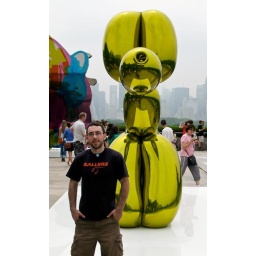
My friend Chris on the roof of the Met standing by one of the four Jeff Koons pieces being exhibited there.